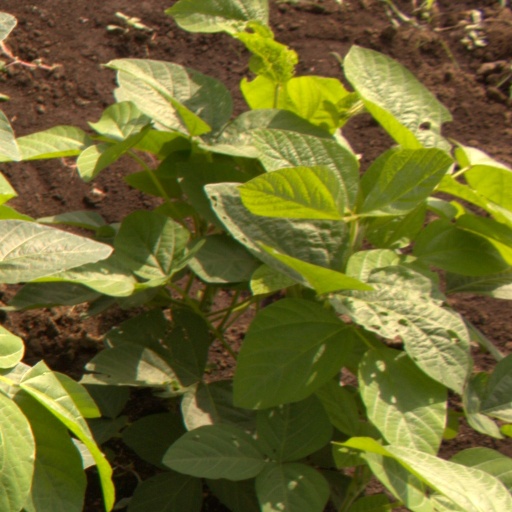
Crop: soybean